Economy of Belgium

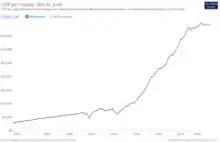
GDP per capita development of Belgium

The following table shows the main economic indicators in 1980–2021 (with IMF staff estimates in 2022–2027). Inflation under 5% is in green.